Archaeological sites in the District of Mitrovica

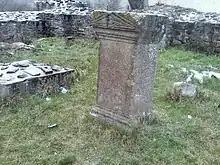
Municipium DD

Municipium Dardanorum or Municipium Dardanicum is an archaeological site situated approximately in the north of Mitrovica, localized in the village of Soçanica, Municipality of Leposaviç.